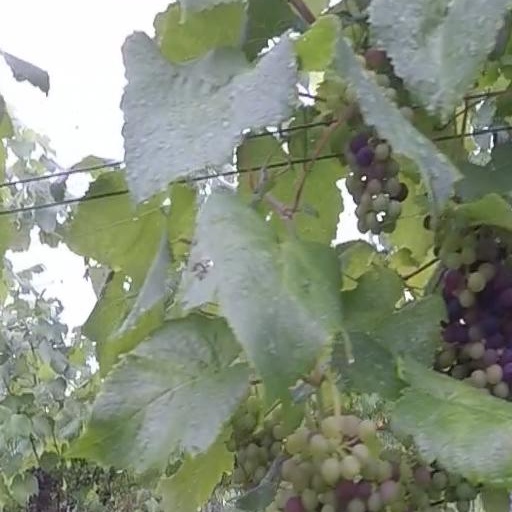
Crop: grape